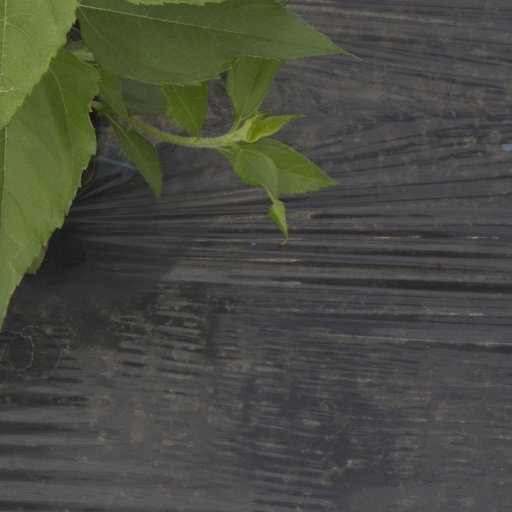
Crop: Jerusalem artichoke